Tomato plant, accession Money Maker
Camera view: vertical (180 deg); turntable rotation: 120 degrees
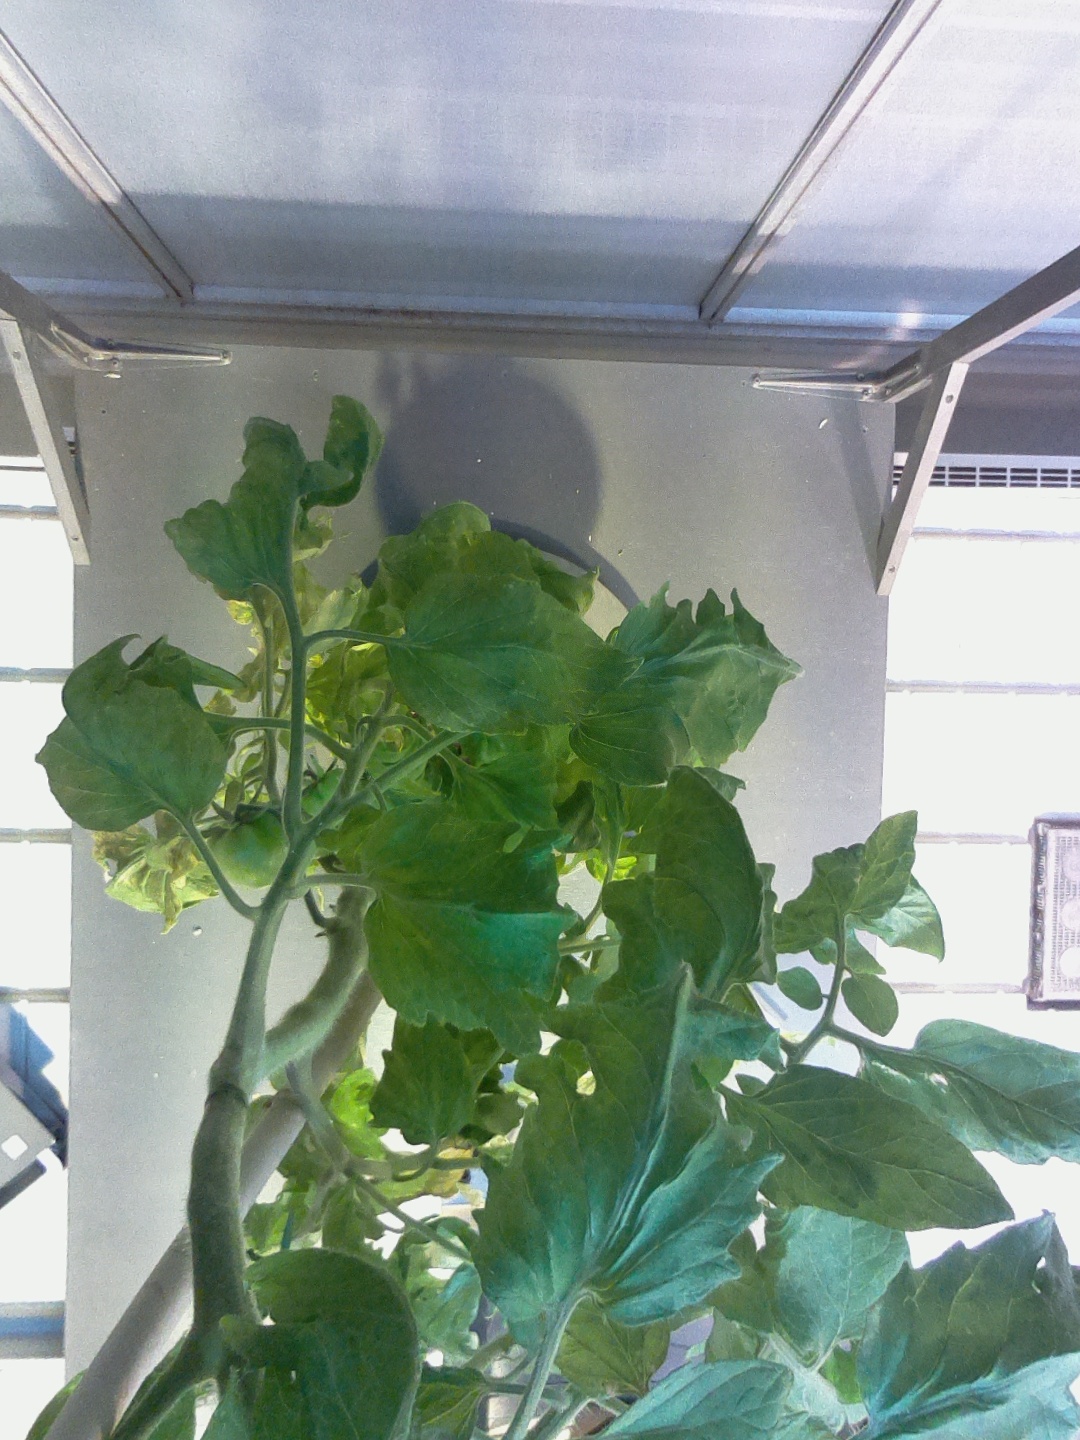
BBCH growth stage 78: 80% -90% of final fruit size